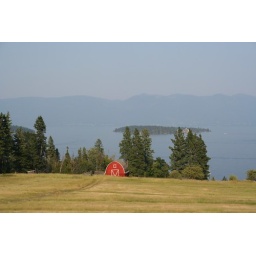
This red barn is on the west side of Flathead lake in Montana along highway 93.